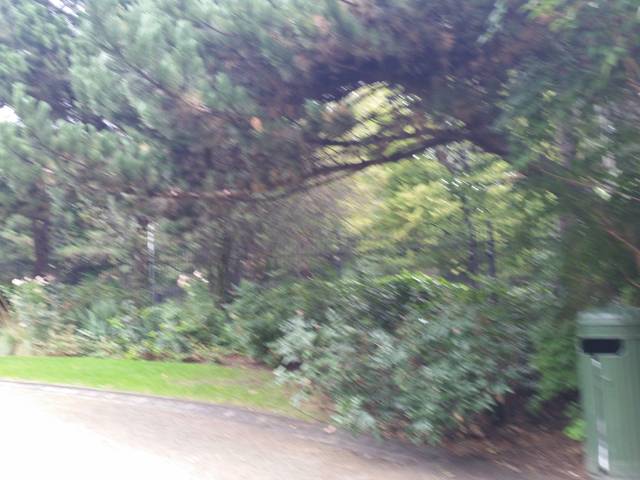
Region: Belgium
Coordinates: 50.854, 4.363